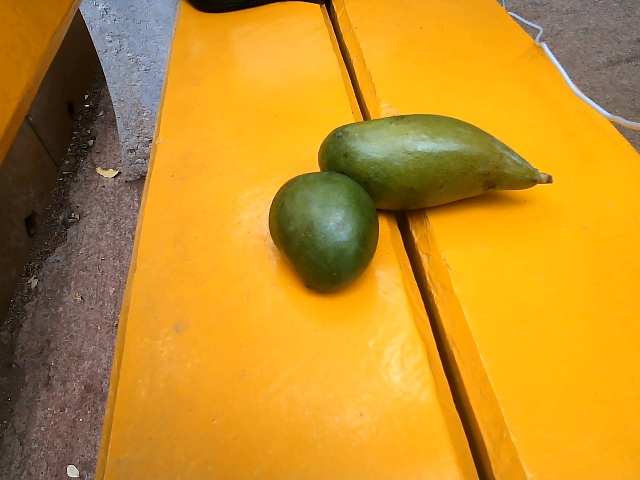
Label: Raw_Mango